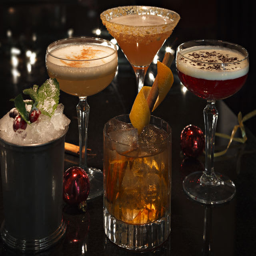
what kind of drink do you need right now ?